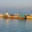
Label: ship